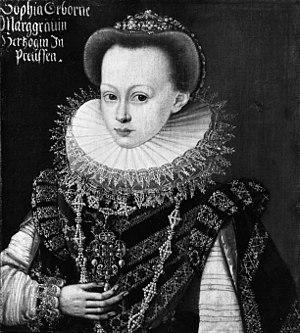
Sophie de Prusse était une princesse allemande du Duché de Prusse et membre de la Maison de Hohenzollern.